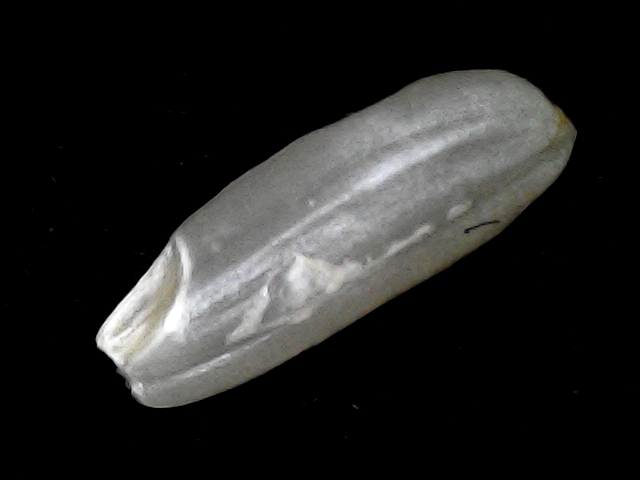
Rice variety: BD51